Newbridge-on-Usk

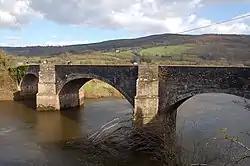
The bridge at Newbridge-on-Usk

Newbridge-on-Usk (Welsh: "Pontnewydd ar Wysg") is a hamlet in the village and parish of Tredunnock, near Usk, Monmouthshire, south east Wales, in the United Kingdom.